Maza of the Moon

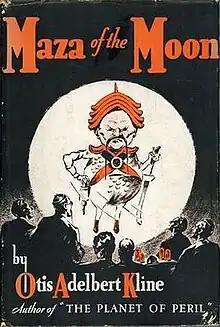
First edition cover

Maza of the Moon is a science fiction novel by Otis Adelbert Kline. It was first published in book form in 1930 by A C McClurg & Co. The novel was originally serialized in four parts in the magazine "Argosy" beginning in December 1929.